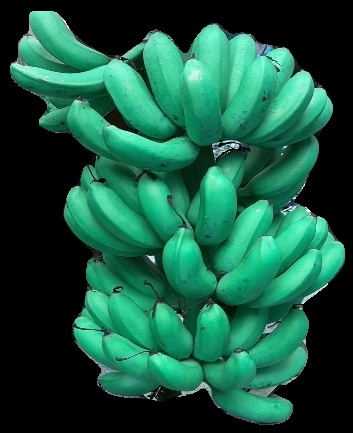
Variety: rasbale
Grade: grade1